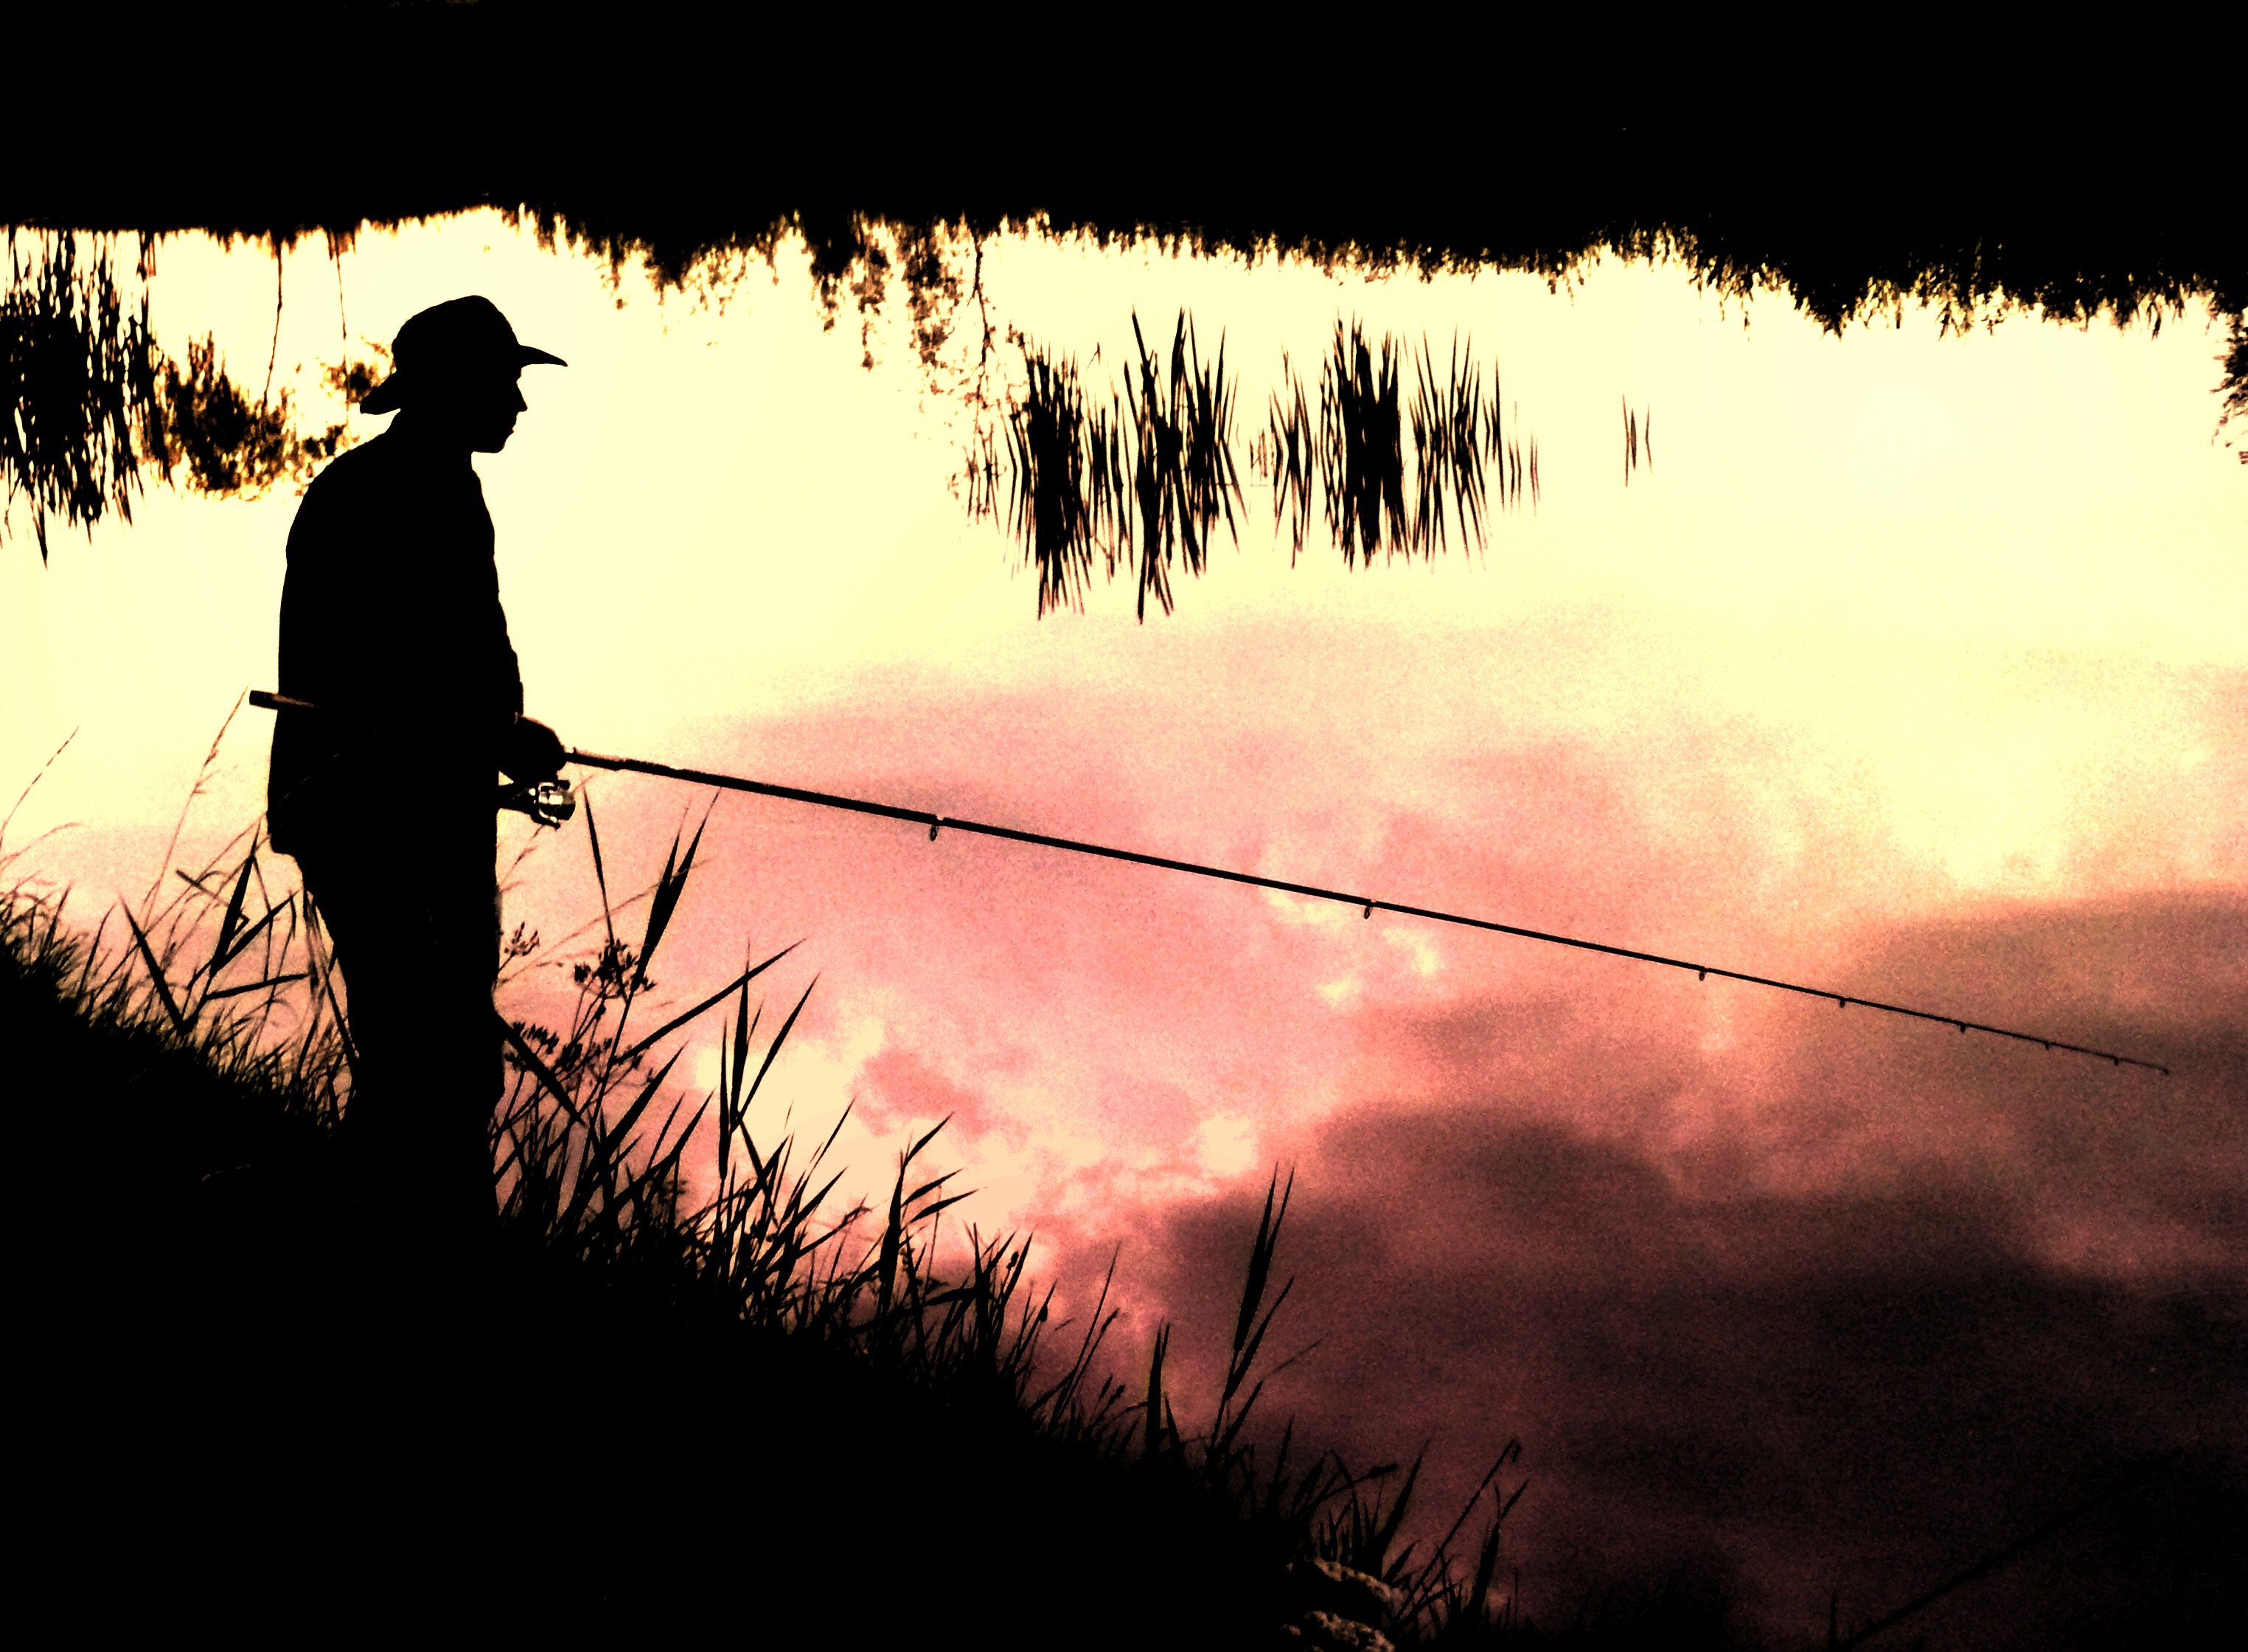
nature, silhouette, cloud, sun, sunrise, sunset, sport, sunlight, morning, lake, dawn, dusk, evening, relax, peaceful, darkness, rest, fish, fishing rod, angel, patience, waters, hobby, angler, evening hour, atmospheric phenomenon, slhouette